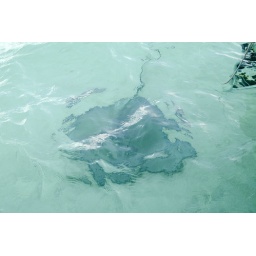
Stingray swimming by our boat